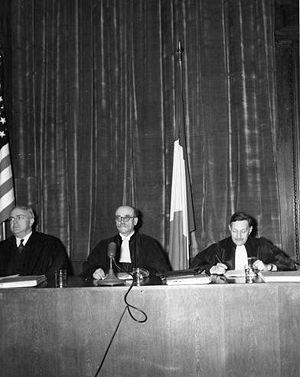
Henri Donnedieu de Vabres, est un professeur de droit français.
Le procès de Nuremberg intenté par les puissances alliées contre 24 des principaux responsables du Troisième Reich, accusés de complot, crimes contre la paix, crimes de guerre et crimes contre l'humanité, se tient du 20 novembre 1945 au 1ᵉʳ octobre 1946 dans le Palais de justice de Nuremberg et constitue la première mise en œuvre d'une juridiction pénale internationale.
La famille Donnedieu de Vabres est une famille de la bourgeoisie française qui s'est illustrée par plusieurs personnalités de la vie française contemporaine.
Robert Falco, né le 26 février 1882 à Paris et décédé le 14 janvier 1960 à Paris, est un magistrat français, conseiller à la Cour de cassation.